McMillions

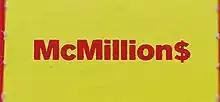

McMillions (stylized as McMillion$) is a documentary miniseries about the McDonald's Monopoly promotion scam that occurred between 1989 and 2001. Directed by James Lee Hernandez and Brian Lazarte, the series details how the scam was perpetrated by Jerry Jacobson, the head of security for the agency that ran the promotion, and how he recruited a wide range of accomplices. The series premiered in the US on February 3, 2020, on HBO, and all episodes were made available in the UK on May 27, 2020, on Sky Documentaries. "McMillions" was nominated for five Primetime Creative Arts Emmy Awards, including Outstanding Documentary or Nonfiction Series.